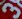
Number: 3